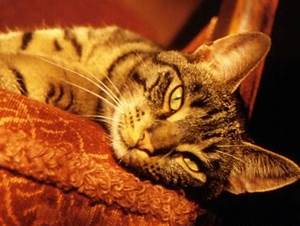
Label: gatto